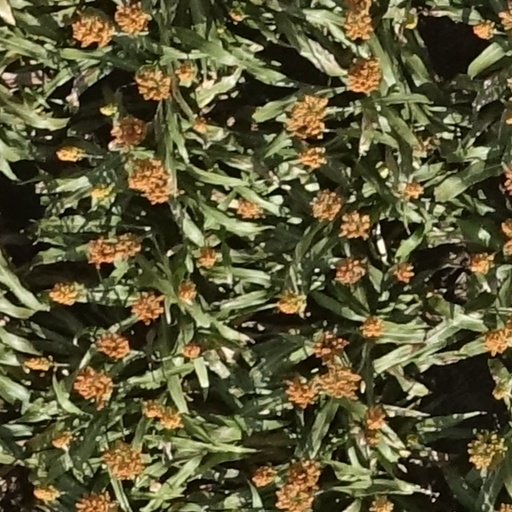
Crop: sorghum